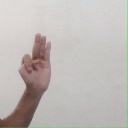
अक्षर: भ